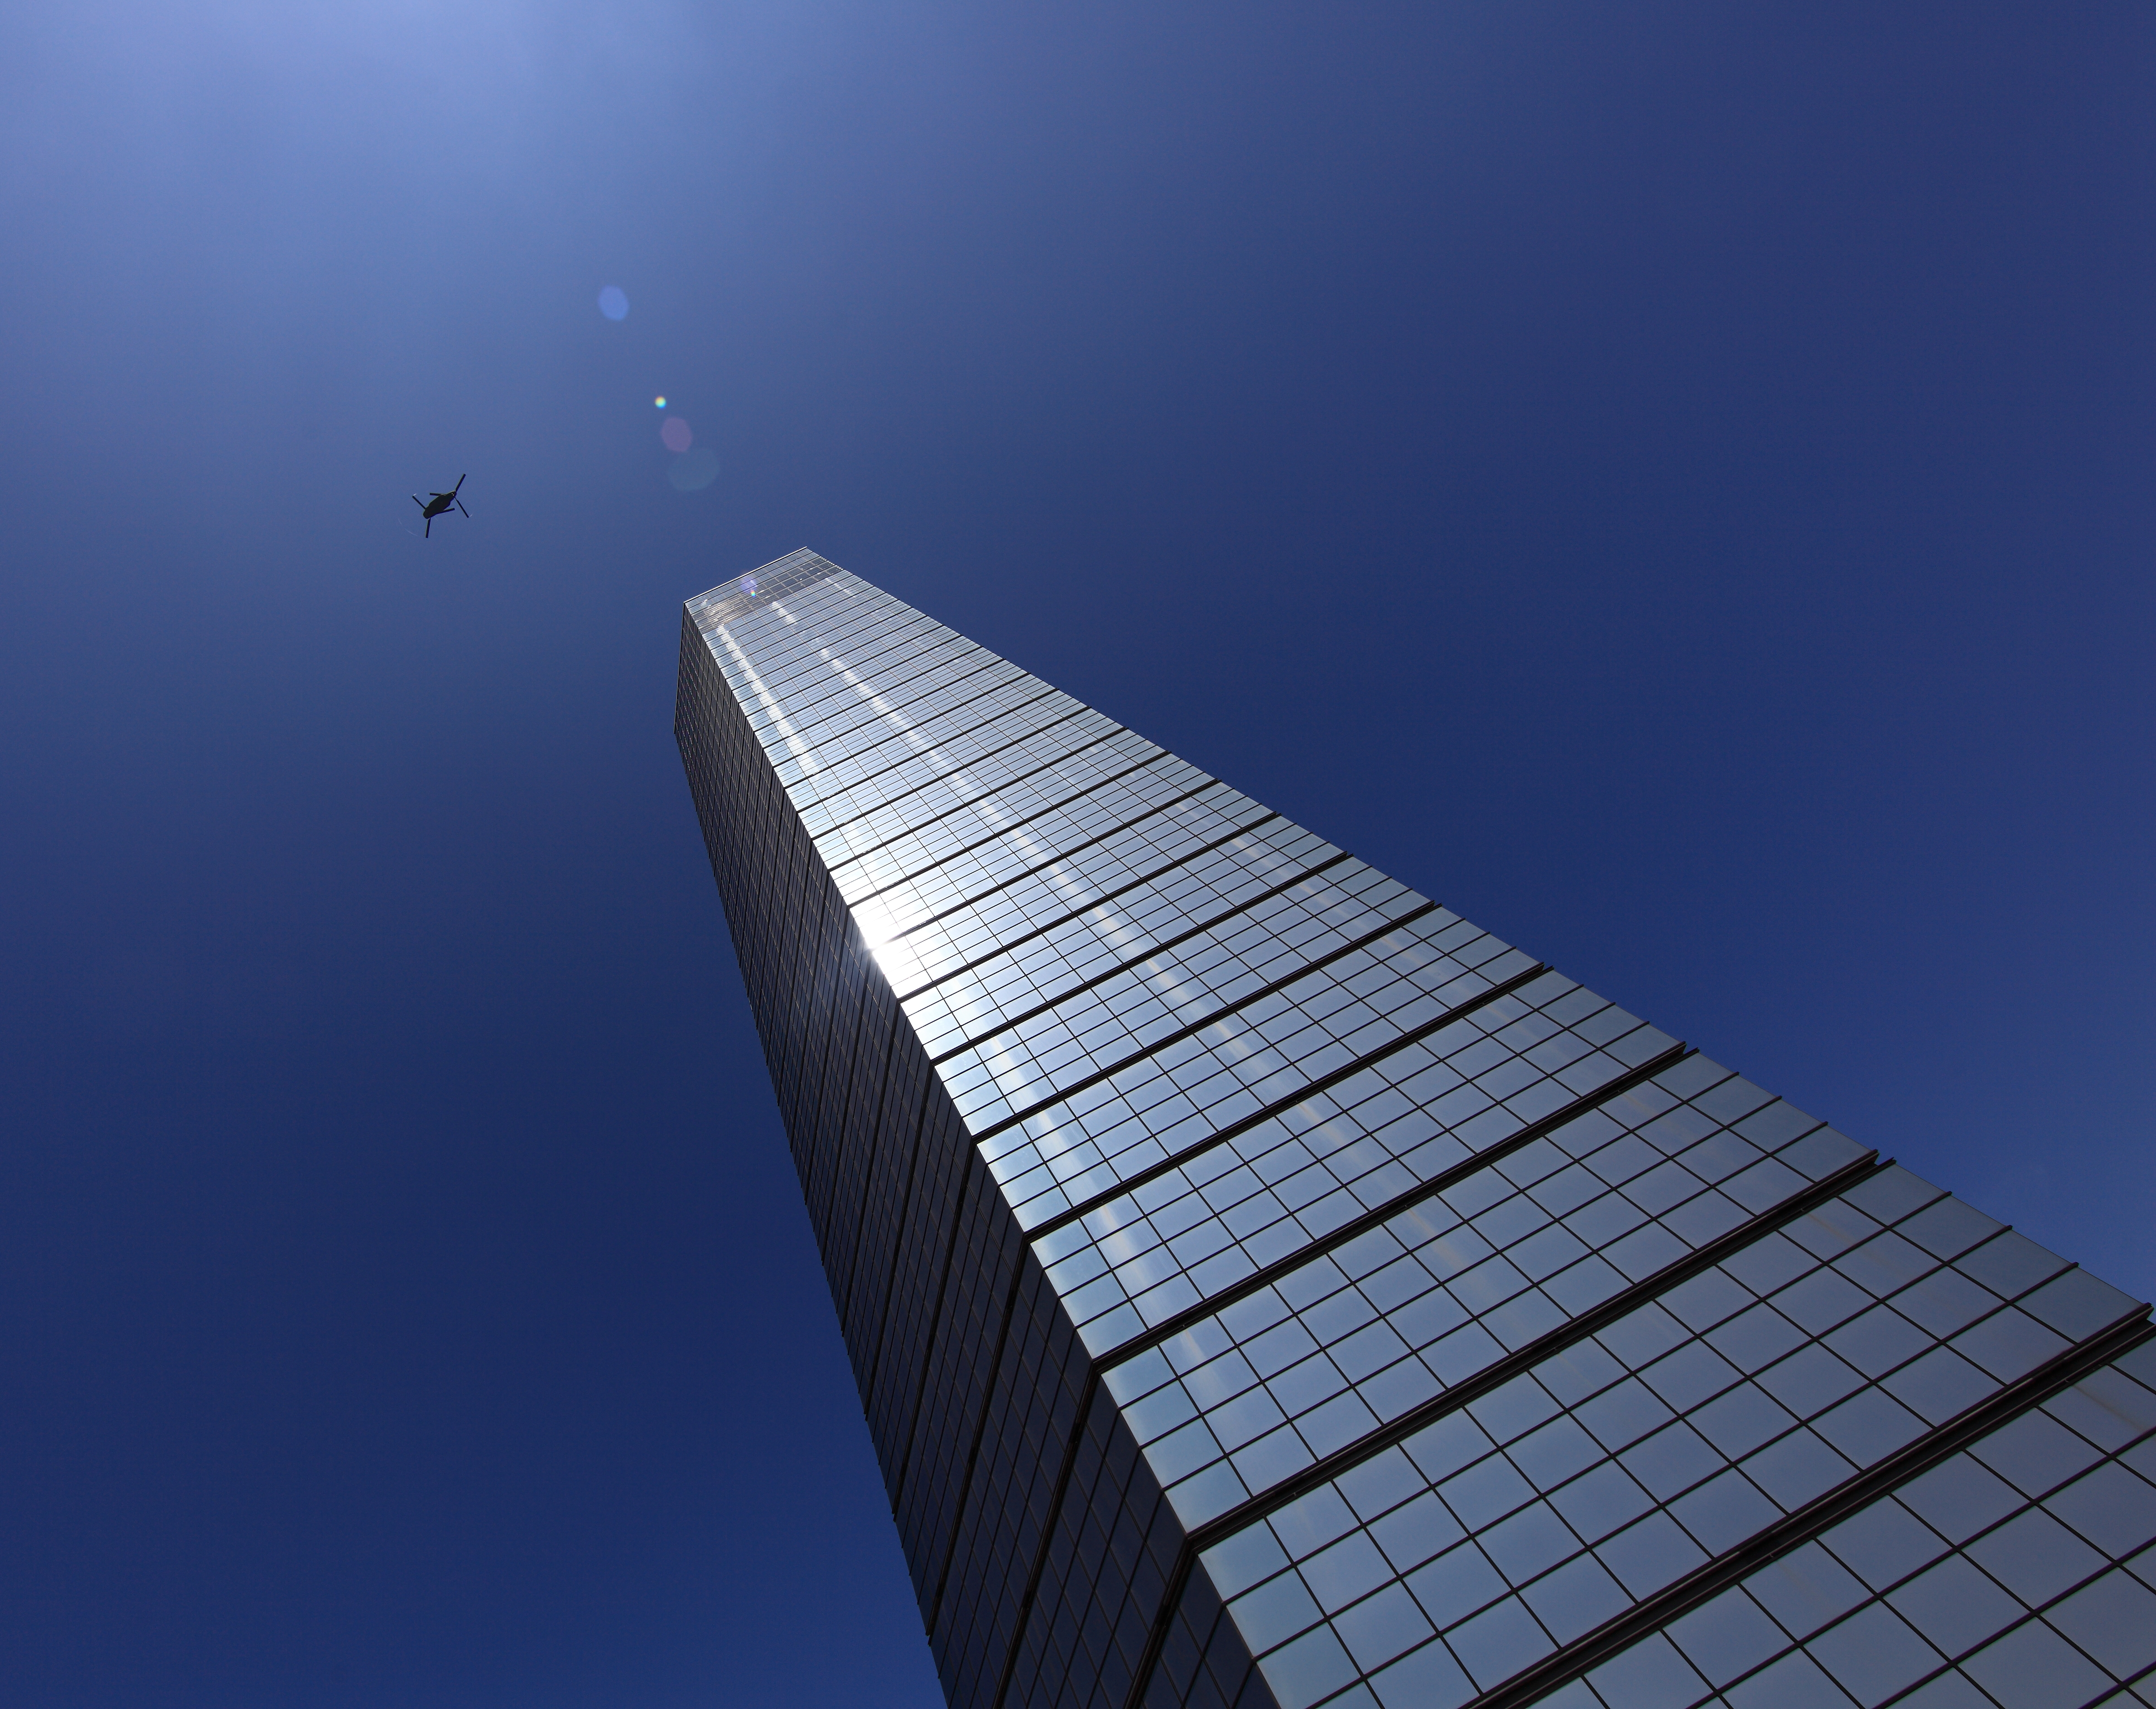
horizon, blossom, light, sky, sunlight, flower, skyscraper, line, reflection, high, tower, blue, tower block, 5d, hires, shape, markii, hi, res, resolution, chiba, chibaporttower, atmosphere of earth